Gustaf Rosenquist

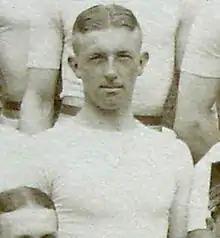
Rosenquist

Gustaf Vilhelm Rosenquist (10 September 1887 – 22 December 1961) was a Swedish gymnast who competed in the 1908 Summer Olympics. He was part of the Swedish team that won the all-around gold medal.